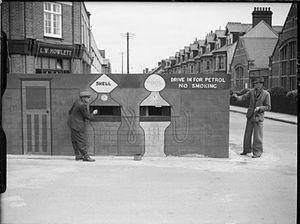
L'organisation défensive du Royaume-Uni durant la Seconde Guerre mondiale est la résultante de l'ensemble des mesures instaurées en Grande-Bretagne par le gouvernement de Winston Churchill — le « cabinet de guerre » — pour faire face à la menace d'une invasion militaire amphibie et aéroportée par les armées du Troisième Reich après la défaite alliée à l'issue de la bataille de France de mai-juin 1940 mais également pour faire face à la guerre aérienne menée par l'Allemagne nazie contre le Royaume-Uni jusqu'à la fin du conflit. Elle a entraîné une mobilisation des militaires et de la population civile de toutes les classes sociales sur une très grande échelle en réponse à la menace d'invasion par les forces armées allemandes en 1940 et 1941.